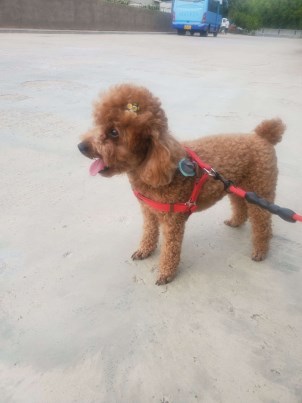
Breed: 7449-n000128-teddy